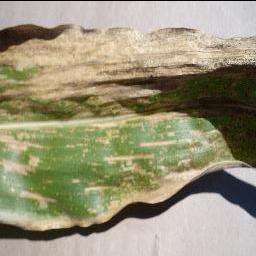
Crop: corn
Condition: (maize)_cercospora_spot_gray_spot